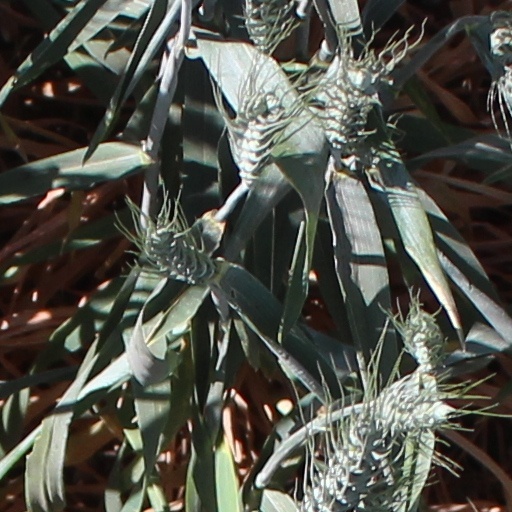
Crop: wheat